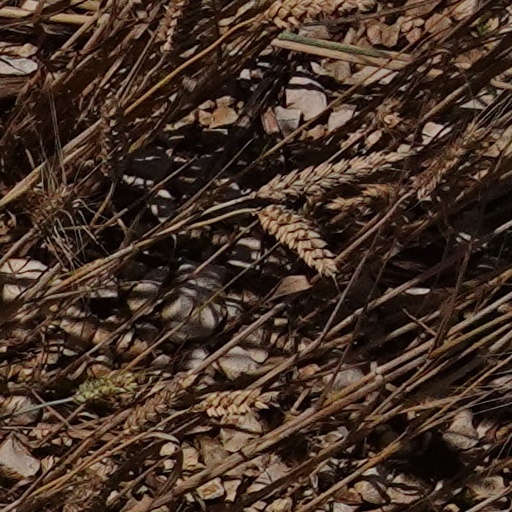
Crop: wheat